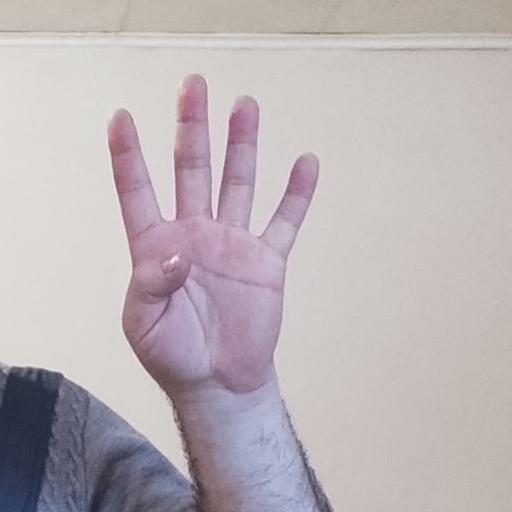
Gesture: four